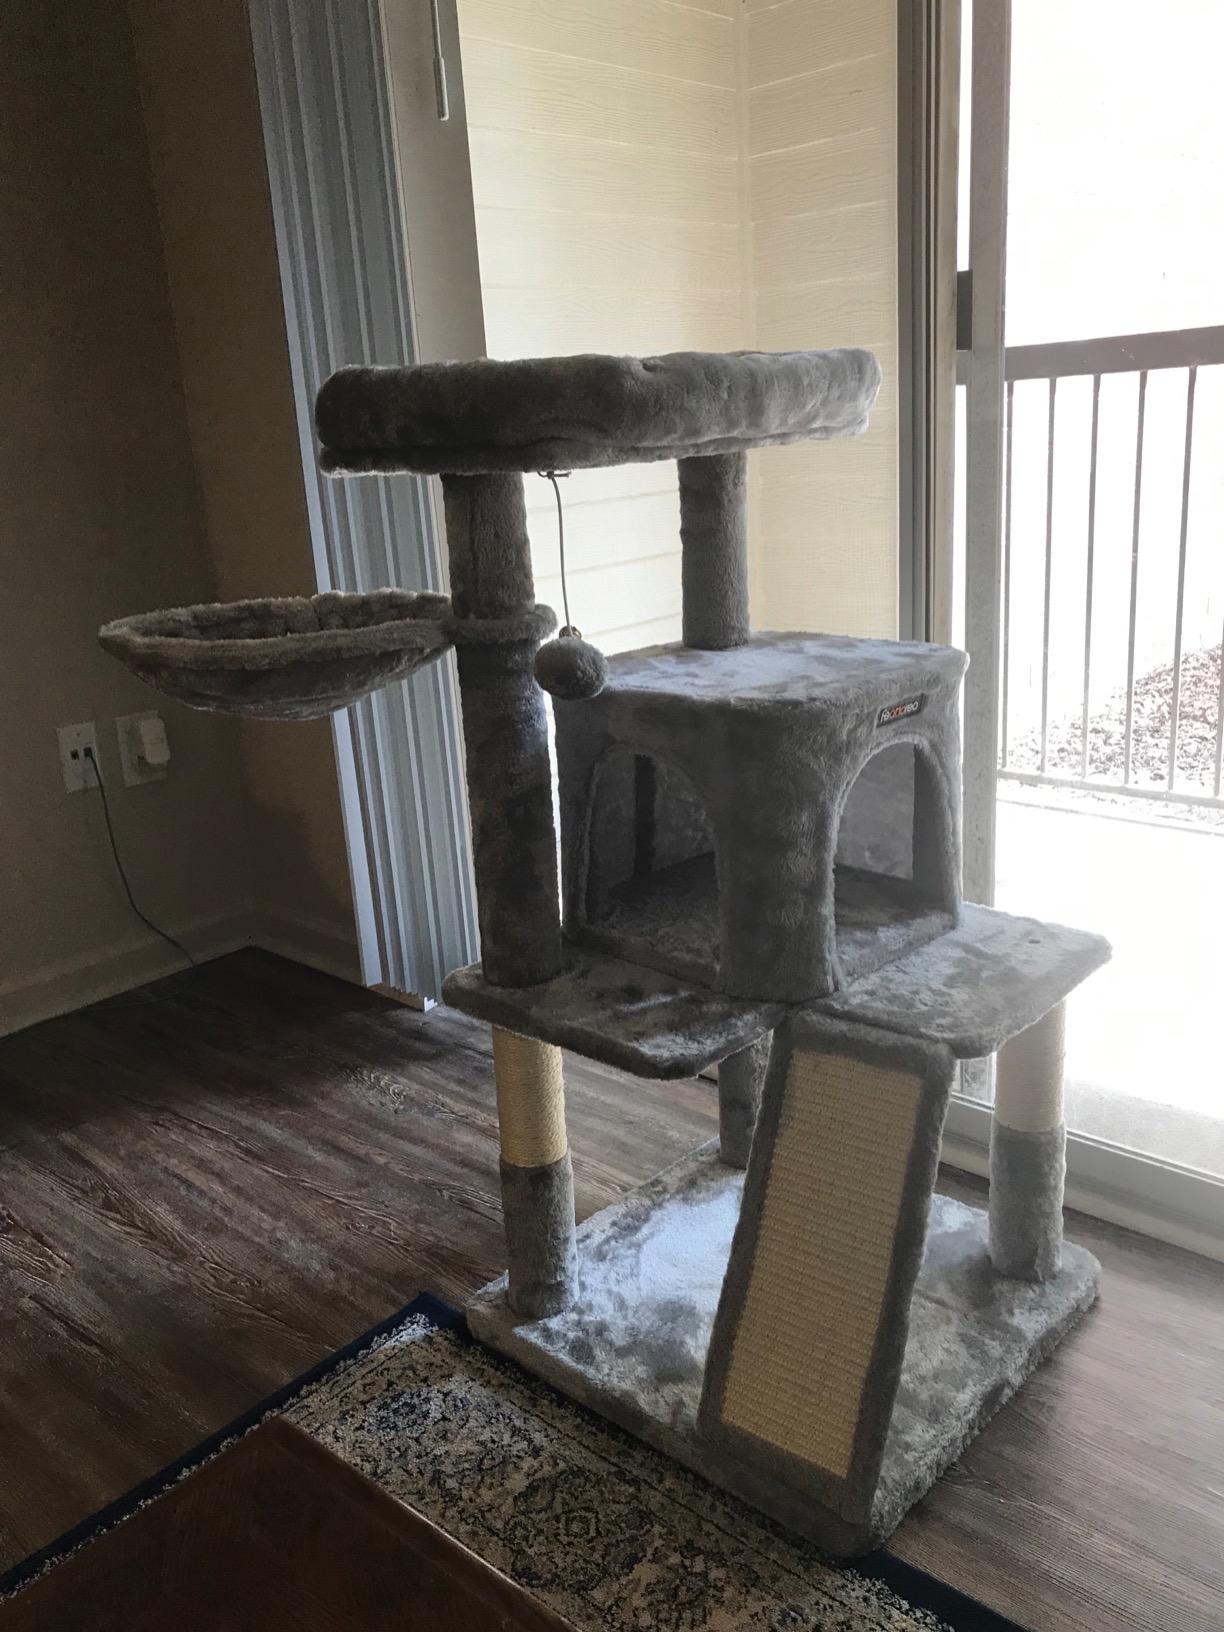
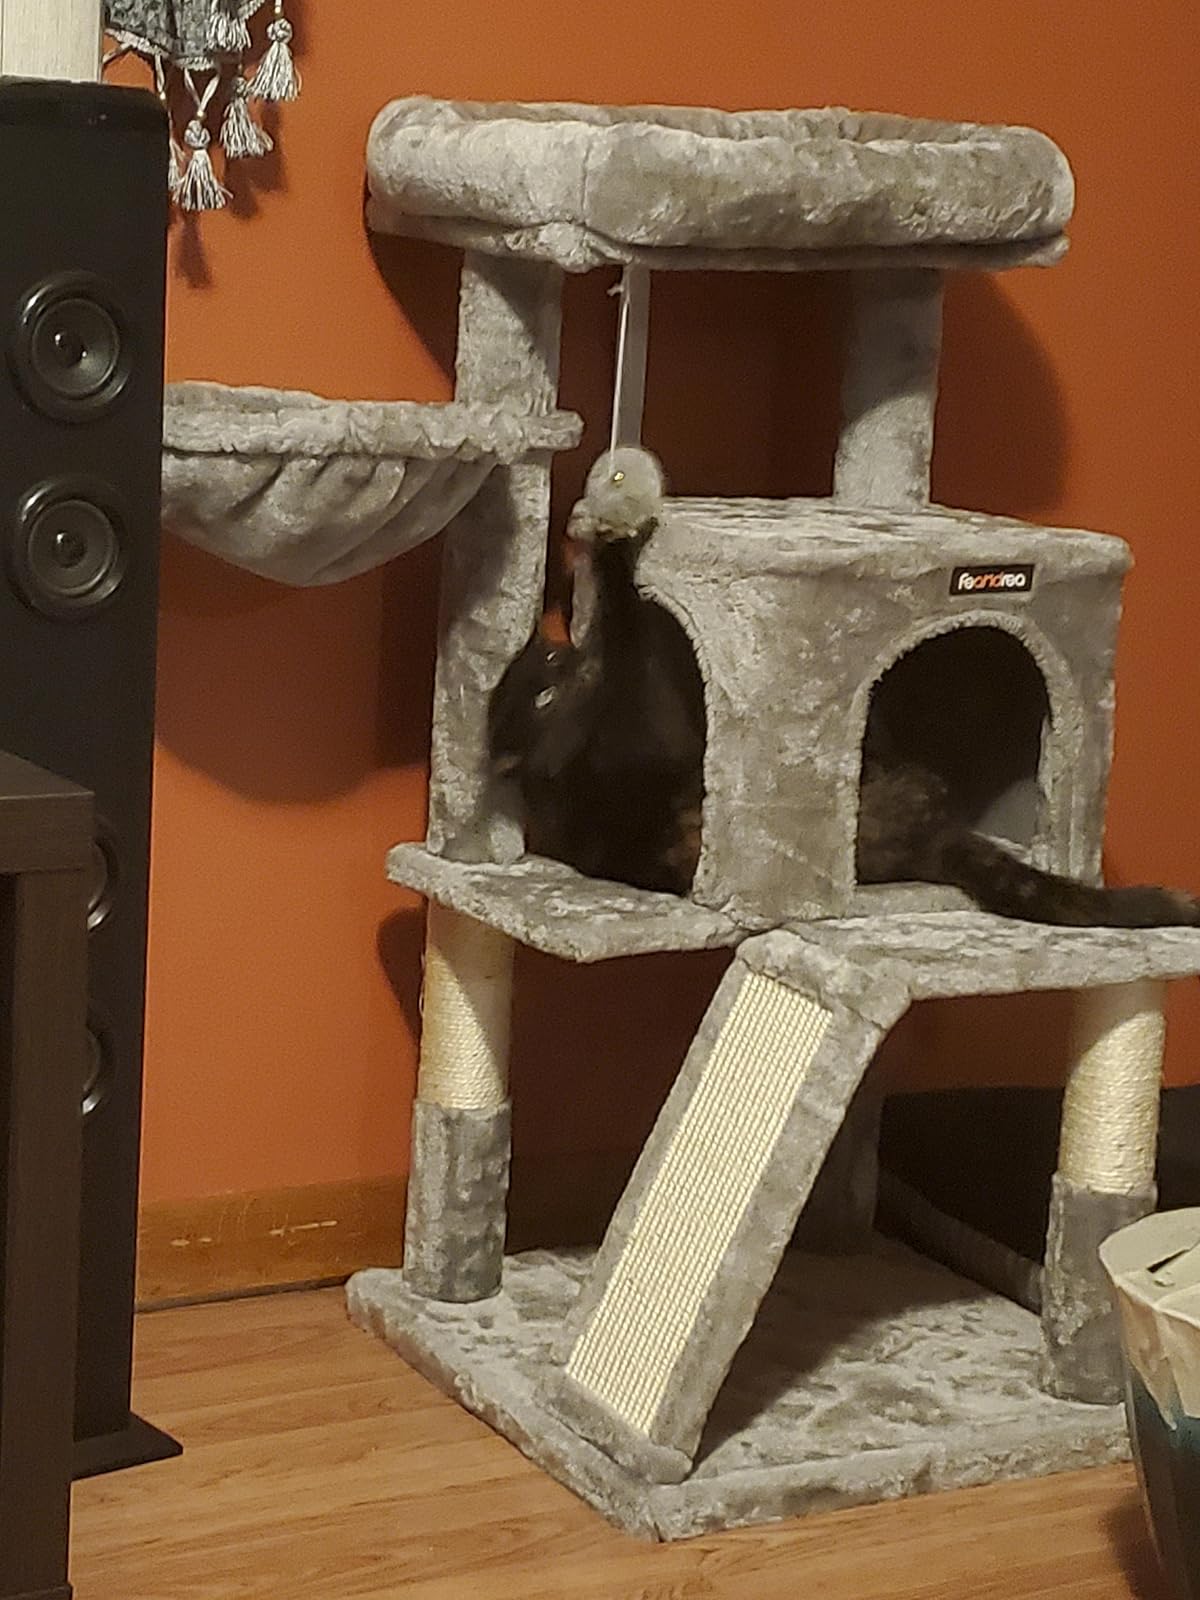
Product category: items_cat tree
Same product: yes